Rock City Guards

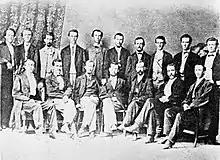
Survivors of the Rock City Guards after the war.

The Rock City Guards were a militia battalion raised in Nashville, Tennessee in 1860 in anticipation of the American Civil War. 327 men joined the organization; among them were George Maney, who served as captain; lawyer Thomas H. Malone, who served as lieutenant; and Charles Todd Quintard, who served as chaplain. In May 1861 the unit, now consisting of three companies, was mustered into Confederate service as part of the 1st Tennessee Infantry Regiment; George Maney becoming Colonel. The regiment served during the whole American Civil War.